Hakarimata Range

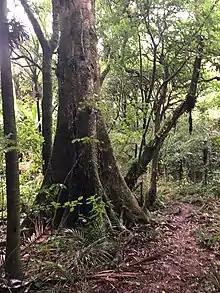
Pukatea beside the track between the summit and Rail Trail

Hakarimata is the largest remnant of broadleaf-podocarp lowland forest that once dominated the Waikato. It is near the southern limit of kauri forest and northern limit of beech forest, with plants and animals of all three forest types. Occasional large rata and rimu stand above the canopy of tawa, kohekohe, hinau, rewarewa, mangeao and pukatea. There are also some miro, Hall's totara and tanekaha. The reserve also contains several threatened plants including Alseuosmia quercifolia, or topara, which is strongly scented in spring.